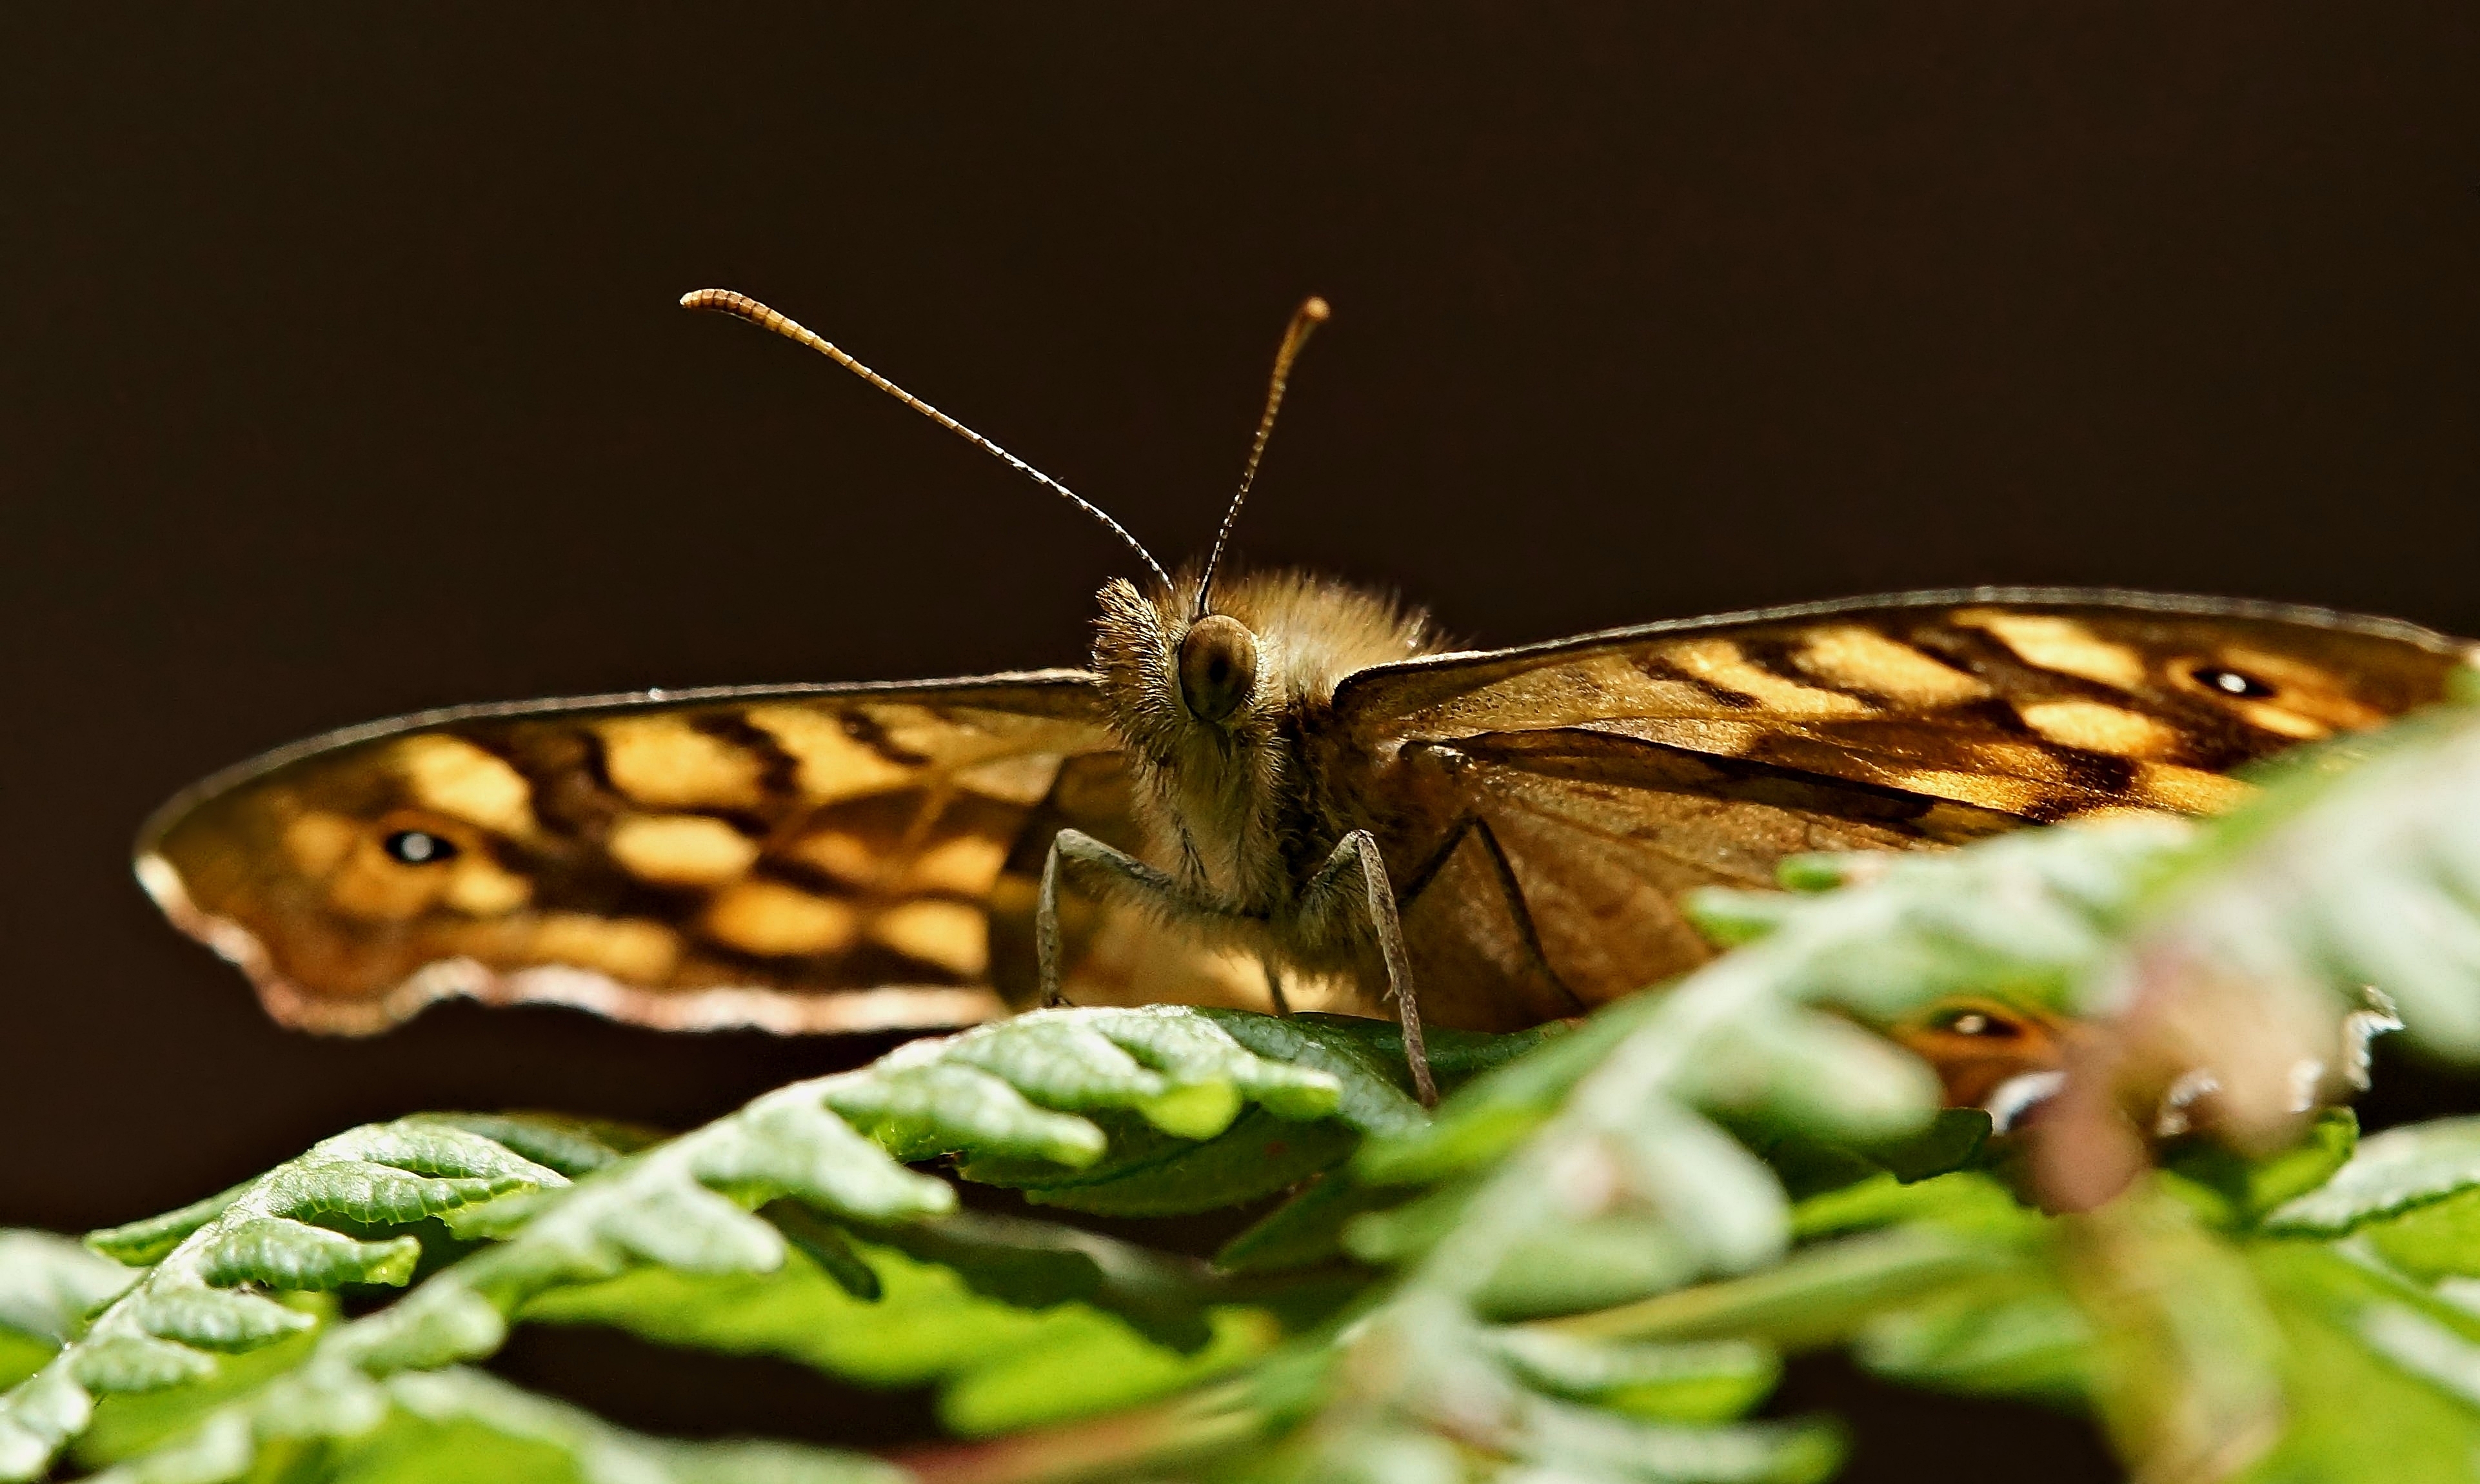
nature, wing, photography, photo, insect, macro, moth, butterfly, fauna, invertebrate, close up, animals, naturaleza, butterflies, a77, g, ggl1, gaby1, xovesphoto, animales, mariposas, sonya77, gphoto, xelodegalicia, sonya77v, tamron180mmmacro, macro photography, arthropod, gabrielcoru a, pollinator, moths and butterflies